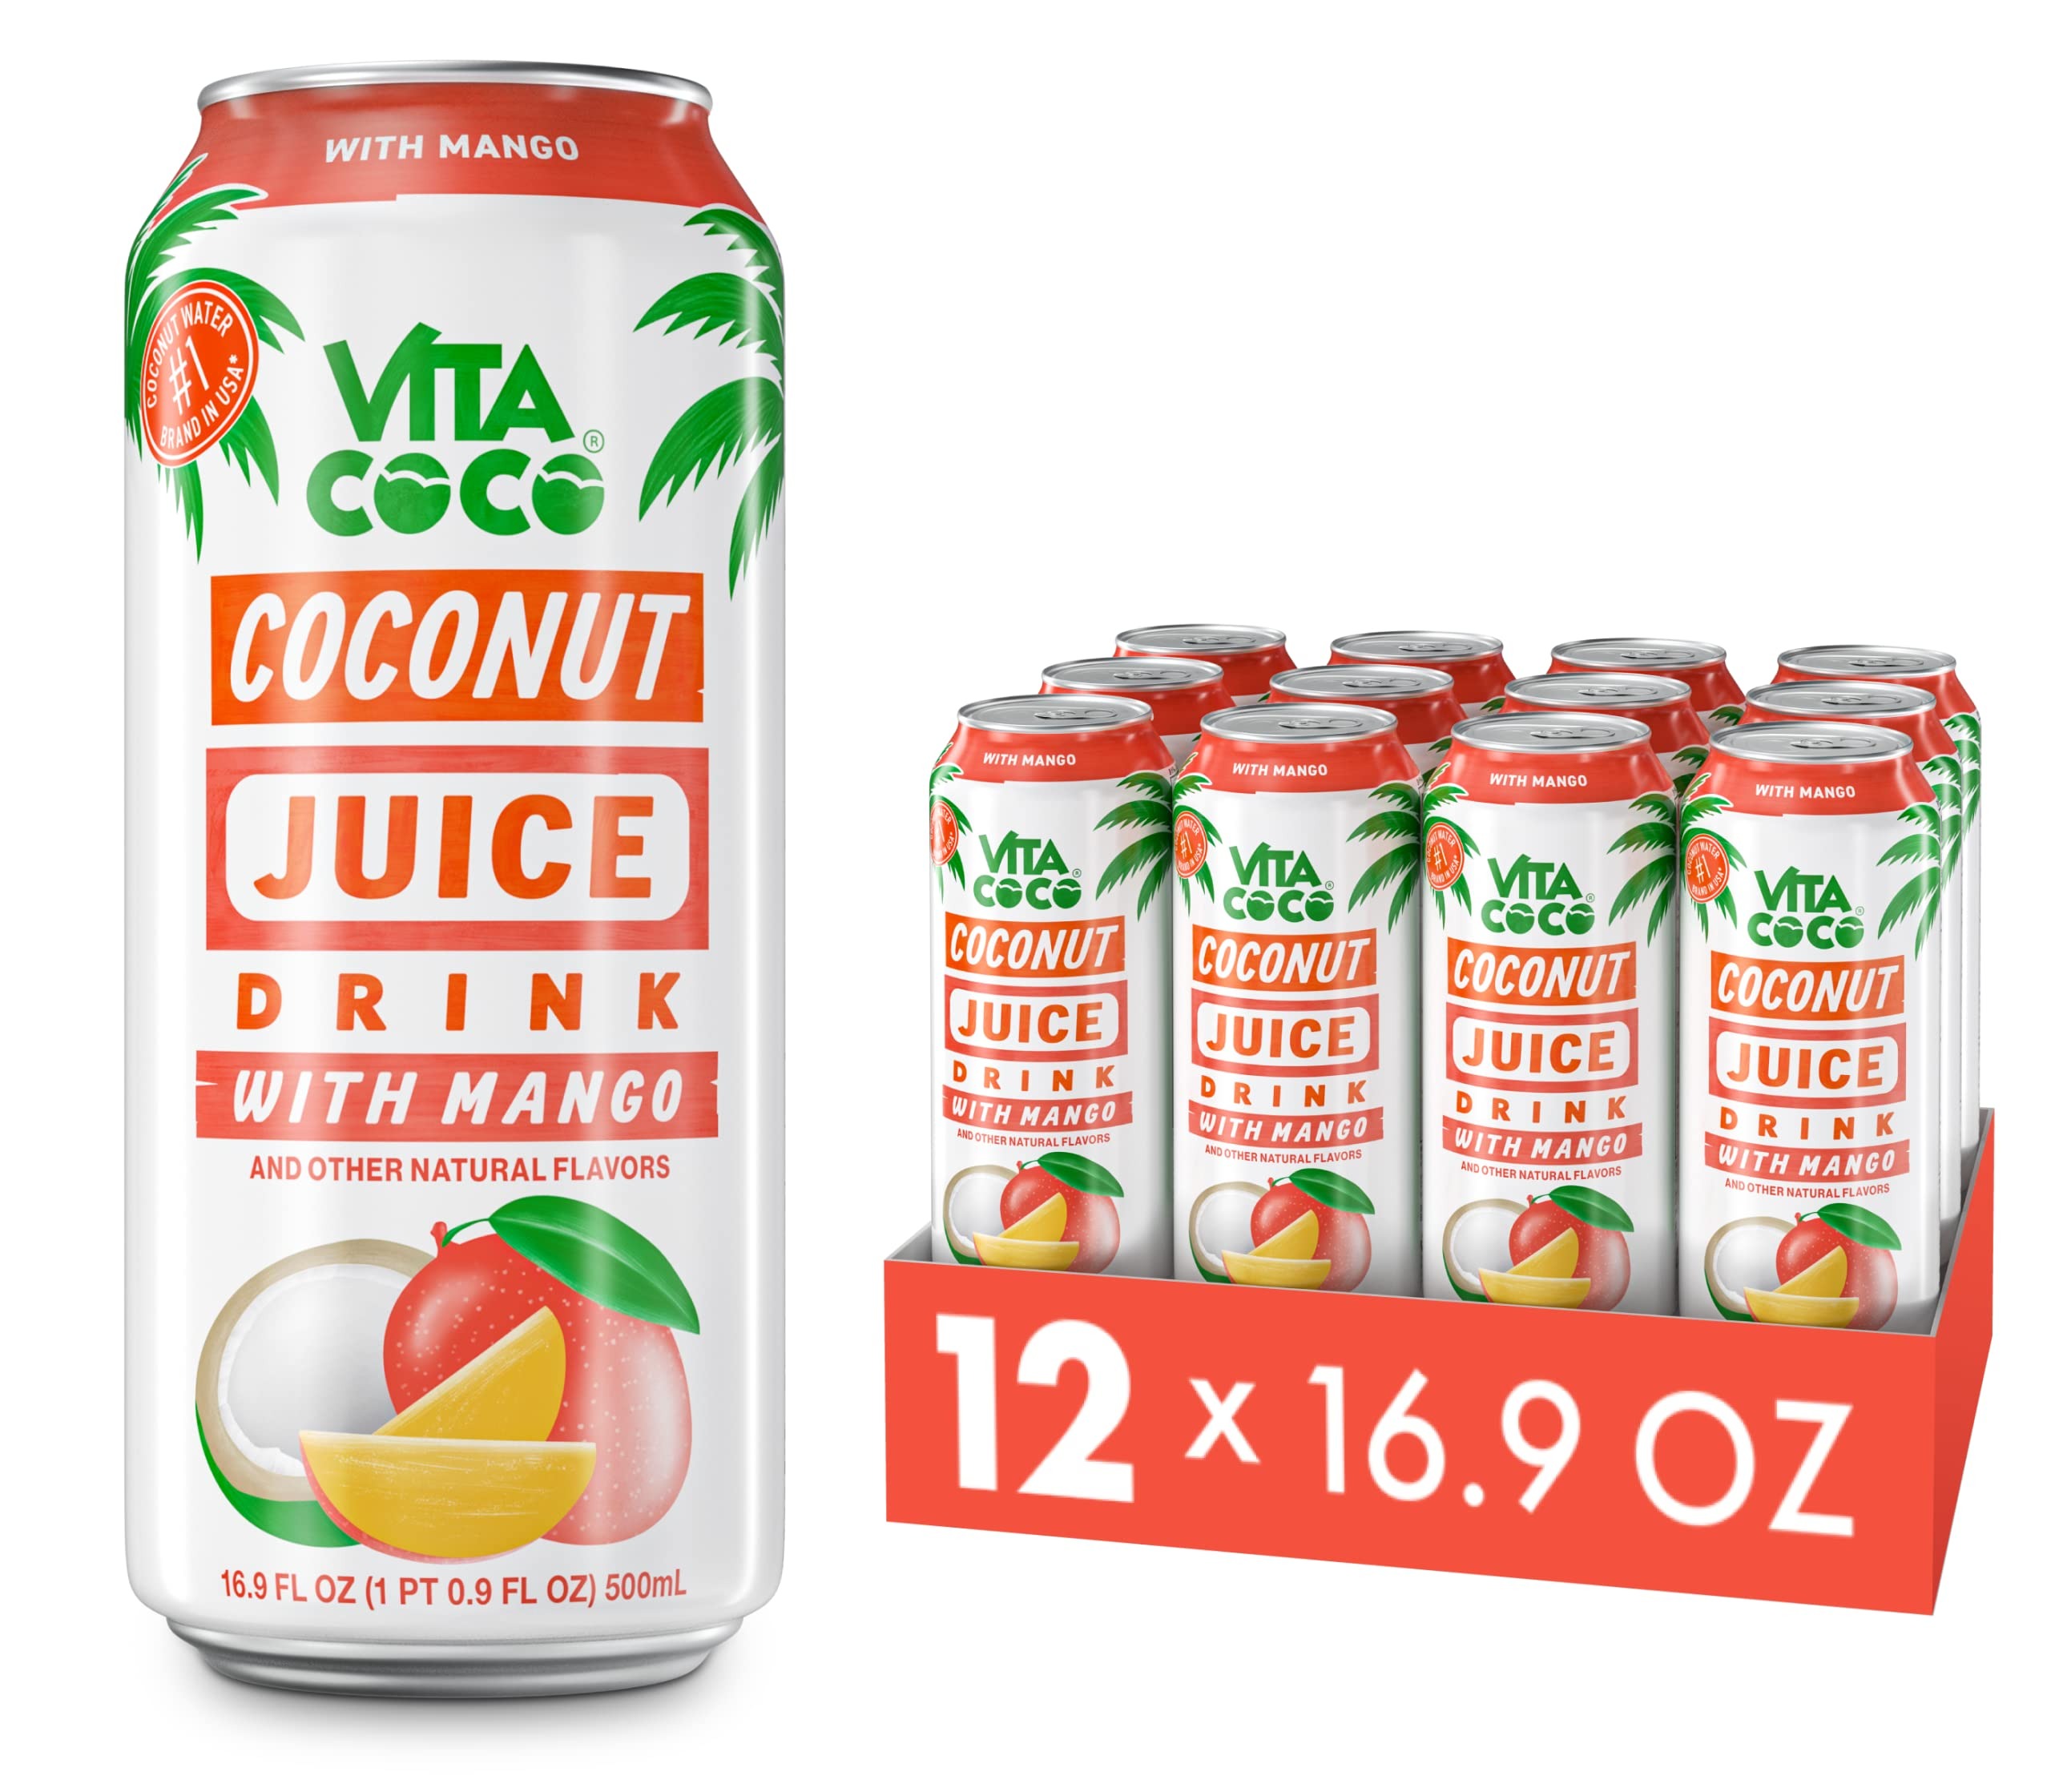
Item Name: Vita Coco Coconut Juice, Mango | Bold, Tropical Taste | Natural Electrolytes | Sweet, Refreshing Hydration | 16.9 oz can (Pack of 12)
Bullet Point 1: A sweeter coconut beverage | A little birdie told us that some people were looking for a sweeter coconut drink. So we took the coconut water that made us famous, and we made it sweeter. How? We added sugar. We added water. Sometimes, simplicity is the most effective
Bullet Point 2: Same healthy coconut perks | Just like our coconut water, our Coconut Juice is refreshing and contains vitamins, nutrients, and electrolytes (including more potassium than a banana)
Bullet Point 3: The ultimate pick-me-up beverage | Vita Coco Coconut Juice is the perfect, on-the-go thirst-quencher when you’re looking for an extra boost — drink Juice after a workout, with a meal, for an afternoon jolt, or really anytime you’re craving a sweeter beverage
Bullet Point 4: Crushable, Flavorful, Revitalizing | A little extra sweetness, a lot of extra flavor, same coconutty goodness. Easy and delicious if you chug. Sweet and tasty if you slow down and savor every sip, too
Value: 202.8
Unit: Fl Oz

Price: 14.19